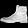
Label: Ankle boot